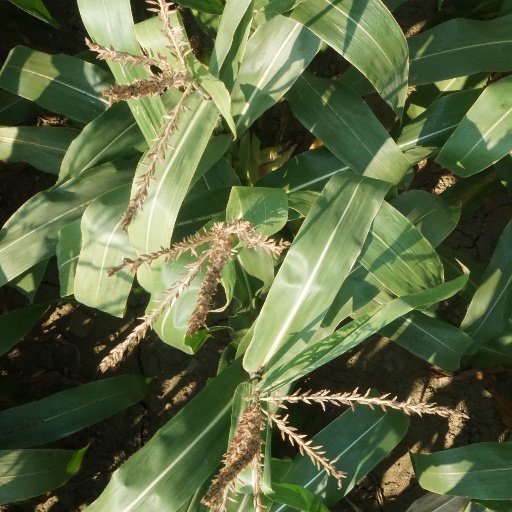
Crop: maize; corn